Pennsylvania Route 100

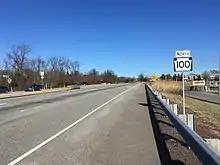
PA 100 northbound in Upper Pottsgrove Township

Upon crossing River Road and the Schuylkill River on a bridge, PA 100 enters Pottstown in Montgomery County, where it heads through woods and passes over the Schuylkill River Trail and Keystone Boulevard before coming to a bridge over Norfolk Southern's Harrisburg Line. The road reaches a partial interchange with West High Street, with access from northbound PA 100 to westbound West High Street and from eastbound West High Street to southbound PA 100. Immediately after, the route passes west of the Pottsgrove Manor historic house museum and intersects the southern terminus of PA 663, which heads east on West King Street. The road runs past businesses and curves northeast, crossing the Colebrookdale branch operated by the Colebrookdale Railroad at-grade and passing over Manatawny Creek and Manatawny Street. PA 100 runs near residential and commercial development, heading through a corner of West Pottsgrove Township before it enters Upper Pottsgrove Township. The road continues north through wooded areas with some nearby homes and businesses, coming to a bridge over Pine Ford Road before reaching a diamond interchange with Farmington Avenue. The route heads northeast through a mix of farmland and woodland, curving north into Douglass Township. PA 100 heads northeast through rural land with some development and turns north to encounter PA 73 at a diamond interchange in Gilbertsville. Past this interchange, the road continues north near commercial development.